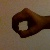
The image shows a hand gesture representing the number 0 in Indian Sign Language.